Skipper (cannon)

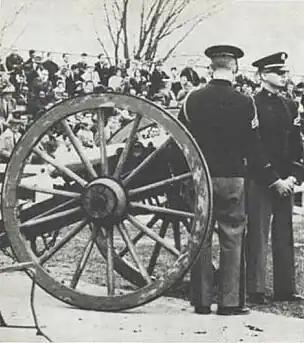
Skipper in its inaugural 1963 game: a 35–20 Win over VMI. (Cadets Pictured are Homer Hickam (L) and Butch Harper (R).

Virginia Tech (VPI) and Virginia Military Institute (VMI) first played each other in 1894, and annually from 1913-1971, on Thanksgiving Day at Victory Stadium in Roanoke, Virginia. The official name of Virginia Tech until 1969 was ""Virginia Polytechnic Institute"", commonly referred to as "VPI". The football game, known as the “"Military Classic of the South"” was part of a full day of festivities, including a parade from downtown Roanoke to Victory Stadium for the game. The cadets from VPI and VMI both marched in the parade. After the teams completed formation in the stadium, VMI fired its game cannon, named ""Little John"" and chanted, ""Where's your cannon!?!"" directed at the VPI side of the stadium. VPI had no response.